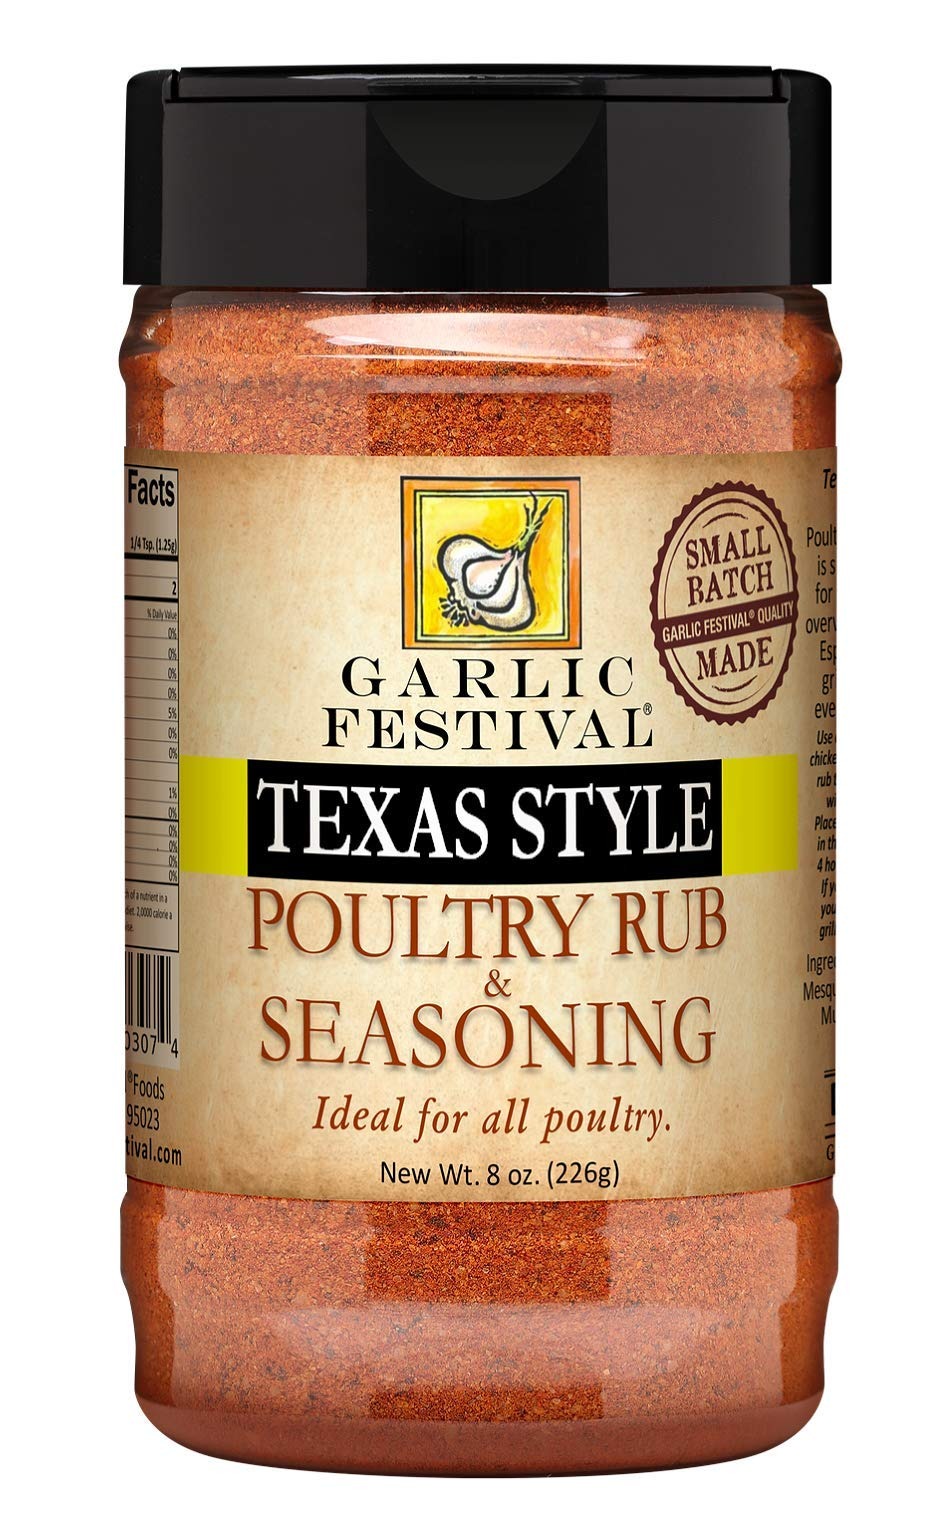
Item Name: Garlic Festival Foods Texas Style Poultry Garlic Rub & Seasoning 8 oz.
Bullet Point 1: TEXAS DOES IT RIGHT! Our Texas Style Poultry Rub & Seasoning is specifically created for chicken and won’t overwhelm but enhance.
Bullet Point 2: ALL NATURAL containing Paprika, Smoked Mesquite Salt, Pepper, Garlic, Mustard & Bay Leaves.
Bullet Point 3: A MUST HAVE with grilled, rotisserie or even smoked chicken.
Bullet Point 4: GARLIC FESTIVAL FOODS Poultry Seasoning is ideal for chicken, duck & turkey but you can also add this to sauces, gravies, stuffing, soups & more.
Product Description: Created Especially for Poultry! We had such success with our Texas Style Rub for meat that we had to develop this incredible rub especially for chicken in the Texas Style. Created especially for chicken it will not overwhelm but it certainly not lack for taste. We really like the fact that, although we prefer this as a rub, you may use this simply as a seasoning as it can just be sprinkled on the chicken for just a bit of flavor. This rub isn't just for grilling and can also be used in the BBQ smoker, on a rotisserie of baked in the oven. Net Wt. 8 oz. (226g)
Value: 8.0
Unit: Ounce

Price: 22.5